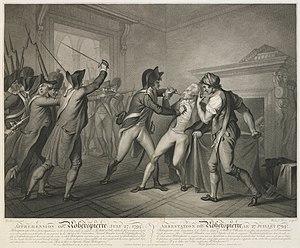
Arrestation de Robespierre le 27 juillet 1794.
La chute de Robespierre est consécutive à une série d'événements qui se sont déroulés du 8 thermidor an II vers midi, au 10 thermidor vers deux heures du matin et qui ont abouti au renversement de Robespierre et des robespierristes. Ils marquent la fin du régime de la Terreur.